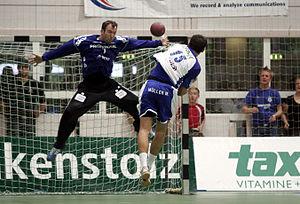
Thierry Omeyer, né le 2 novembre 1976 à Mulhouse, est un joueur français de handball évoluant au poste de gardien de but
Au handball, le gardien de but est chargé de garder son but inviolé, c'est-à-dire de faire en sorte que le ballon ne franchisse pas la ligne de but.